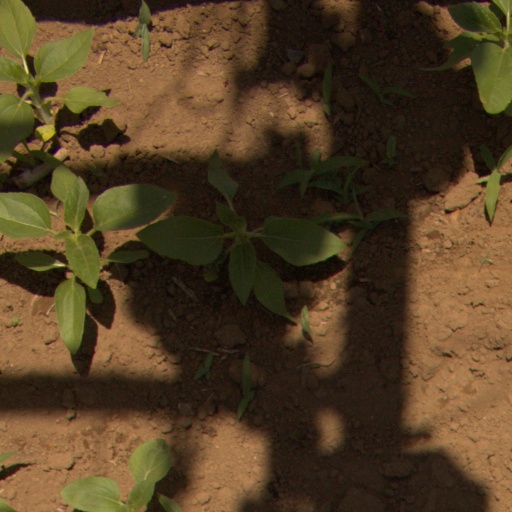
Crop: Jerusalem artichoke